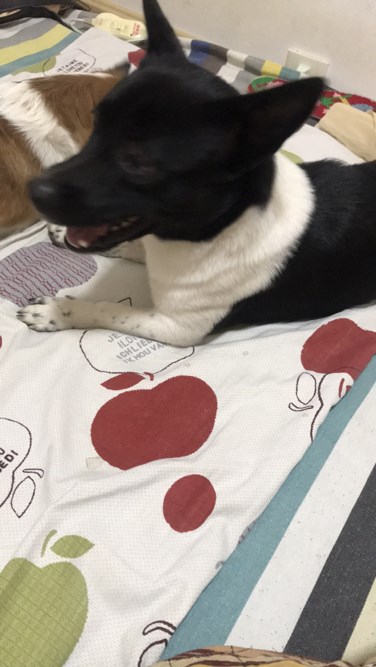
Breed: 3336-n000121-chinese_rural_dog